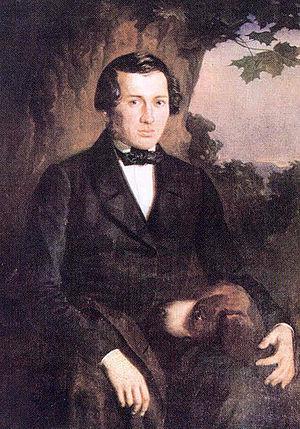
Les Yeux noirs est une célèbre romance traditionnelle populaire tzigane russe du XIXᵉ siècle, et un standard de jazz manouche.